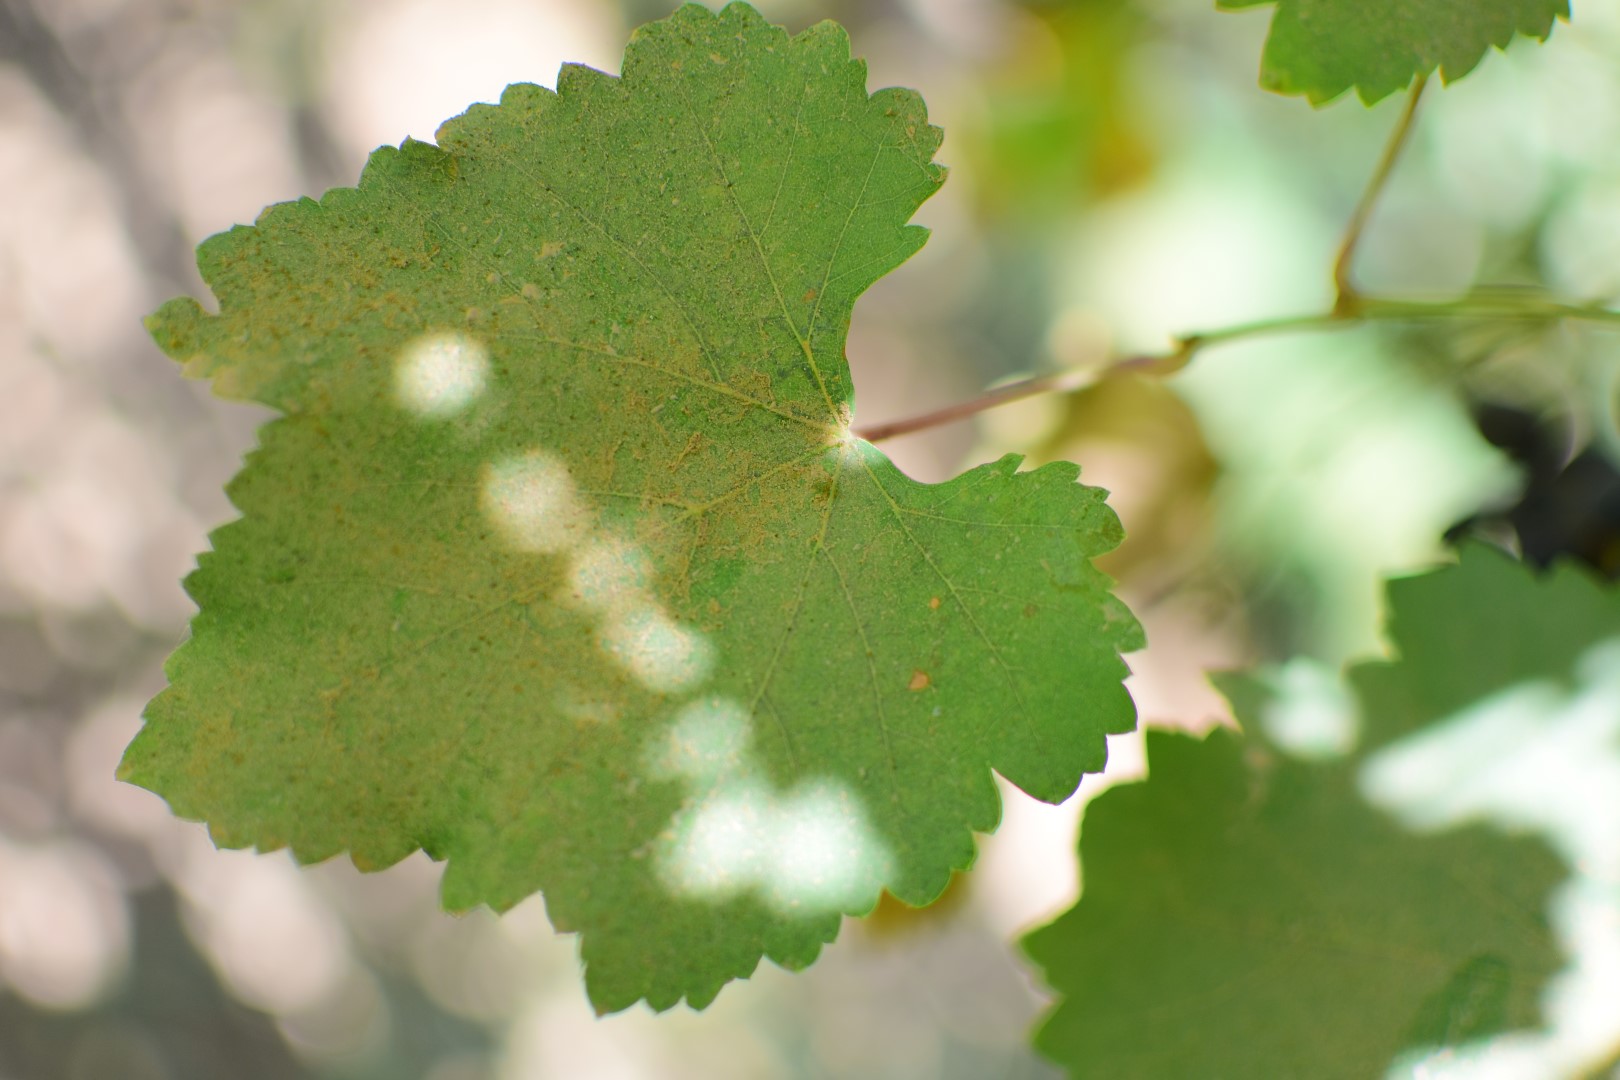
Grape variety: Frinsi